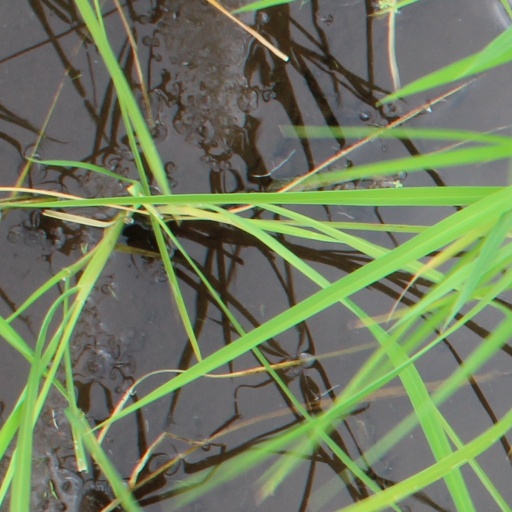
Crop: rice